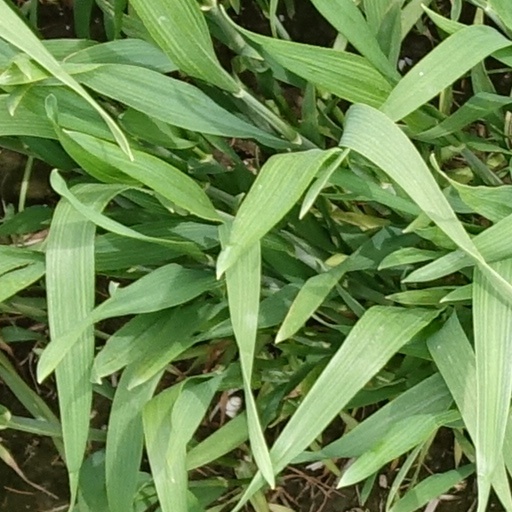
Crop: wheat